Algerian scale

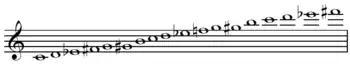
(Fischer 1996)

It is also defined as an eleven note scale with two augmented seconds. Jacques Ibert first used this definition in "Escales" (1924).